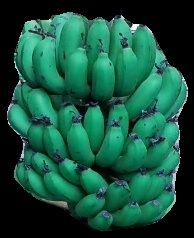
Variety: pachbale
Grade: grade2